Uranium

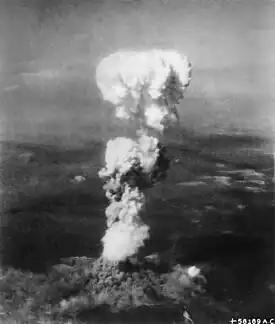
White fragmentred mushroom-like smoke cloud evolving from the ground.

Two types of atomic bomb were developed by the United States during World War II: a uranium-based device (codenamed "Little Boy") whose fissile material was highly enriched uranium, and a plutonium-based device (see Trinity test and "Fat Man") whose plutonium was derived from uranium-238. Little Boy became the first nuclear weapon used in war when it was detonated over Hiroshima, Japan, on 6 August 1945. Exploding with a yield equivalent to 12,500 tonnes of TNT, the blast and thermal wave of the bomb destroyed nearly 50,000 buildings and killed about 75,000 people (see Atomic bombings of Hiroshima and Nagasaki). Initially it was believed that uranium was relatively rare, and that nuclear proliferation could be avoided by simply buying up all known uranium stocks, but within a decade large deposits of it were discovered in many places around the world.